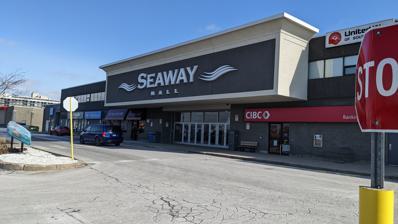
Building: Seaway Mall
Country: Canada
Year built: 1975
Shopping mall in Ontario, Canada Seaway Mall Location Welland, Ontario , Canada Coordinates 43°00′57″N 79°14′49″W / 43.01573°N 79.24687°W / 43.01573; -79.24687 Address 800 Niagara Street Opening date April 23, 1975 Management Michael Belcastro (President 2006-Present) Total retail floor area 500,000 square feet (46,000 m 2 ) No. of floors 1 level of mall space, second level is offices Website www .seawaymall .com Seaway Mall is an enclosed shopping mall in Welland, Ontario , Canada. The mall has 500,000 square feet (46,000 m 2 ) of space and includes tenants such as Sport Chek , Cineplex Entertainment , Winners and Shoppers Drug Mart . History Seaway Mall opened on April 23, 1975 with anchor stores Woolco , Kmart , Miracle Food Mart , a movie theater and 60 other stores. An expansion in the late 1980s added a Sears store, which opened in 1989. Around this time, the Miracle Food Mart was sold to A&P Canada , and the Seaway Mall store was shuttered. This space was eventually converted into a new mall wing, which features a Bulk Barn , and Dollarama , formerly (now defunct) discount store Bi Way. In the late 1990s, both of the mall's discount department stores changed their names. Woolco was converted into a Walmart , and Kmart was converted into a Zellers after Kmart exited the Canadian retail market. In the 2000s, chain stores such as Claire’s began to leave the mall for more upscale malls such as The Pen Centre . Walmart relocated to a larger building east of Seaway Mall in 2006. Zellers relocated into the former Walmart space, while the former Kmart/Zellers store was reconfigured into several smaller stores, such as Winners and Shoppers Drug Mart . Target bought the lease to the mall's Zellers store, along with many other Zellers stores across the country during its expansion into Canada. Target opened its doors in the summer of 2013. With the opening of Target, this made Seaway Mall one of the few Canadian malls to have featured three very large discount department stores from the United States: Walmart, Target and Kmart, operating in the same mall at different points in time. In October 2012, a large Sport Chek opened up in the mall near Sears, which shuttered many smaller stores. In January 2015, Target announced it had filed for bankruptcy, and would discontinue all Canadian operations. Target closed its doors on April 1, 2015, leaving a vacancy in the mall's largest department store space. This was followed by the closure of the mall's Sears on September 30, 2015. Interior of Seaway Mall The former Sears is now split in half; half is occupied by a Staples, while the other half is operated by the Canadian discount store Hart . In 2016, fashion chain Nygård International joined Seaway Mall with their store Alia N' Tanjay. In 2018, clothing brand Nygård announced the launch of a new concept store – Nygård Plus – located at Seaway Mall. This is the first Nygård Plus store in Canada, carrying plus-sized clothing from Nygård’s brands Alia, TanJay & Nygård Slims. In 2017 casual dining restaurant chain Mr. Mikes opened its first location in Ontario on the Seaway Mall grounds.  The Welland Public Library moved into Seaway Mall with a full-service public library which opened on June 27, 2017, in former mall space. A Booster Juice in the former Garage and a sushi restaurant in the former Ardene are some new tenants which were completed by the end of 2017. In 2016, the jewellery store Envi Boutique and Modern Vision Family Fitness Facility, which used to be located in a small space (a former billiards lounge) above the movie theatre. In 2023, local martial arts academy Welland Taekwondo opened a second location in the mall. In popular culture Seaway Mall gained national attention when a flash mob was filmed singing the Hallelujah Chorus in the food court in November 2010. A video of the event went viral on YouTube , gaining 14.4 million views in less than a month.  On 8 December, Canada AM broadcast a live performance from the same food court, drawing a crowd of about 500 people. Welland was the site of the first scene filmed for the movie Meatballs. Actor Bill Murray appears in front of the Kmart at Seaway Mall. References